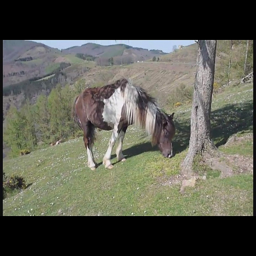
Brown and white horse grazing grass underneath a tree.
The horse with long hair is standing near a tree.
Pony grazing with grass and tree with mountains
A horse on the side of a grassy hill eating grass under A tree.
This is a horse smelling the grass near a tree.